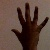
The image shows a hand gesture representing the number 5 in Indian Sign Language.